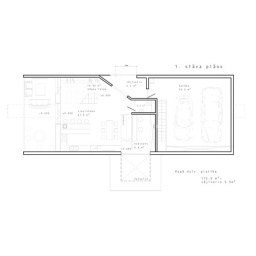
ground floor. in collaboration with office openAD